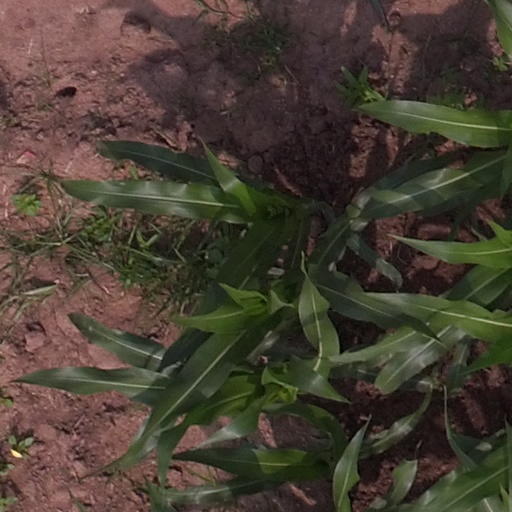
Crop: maize; corn